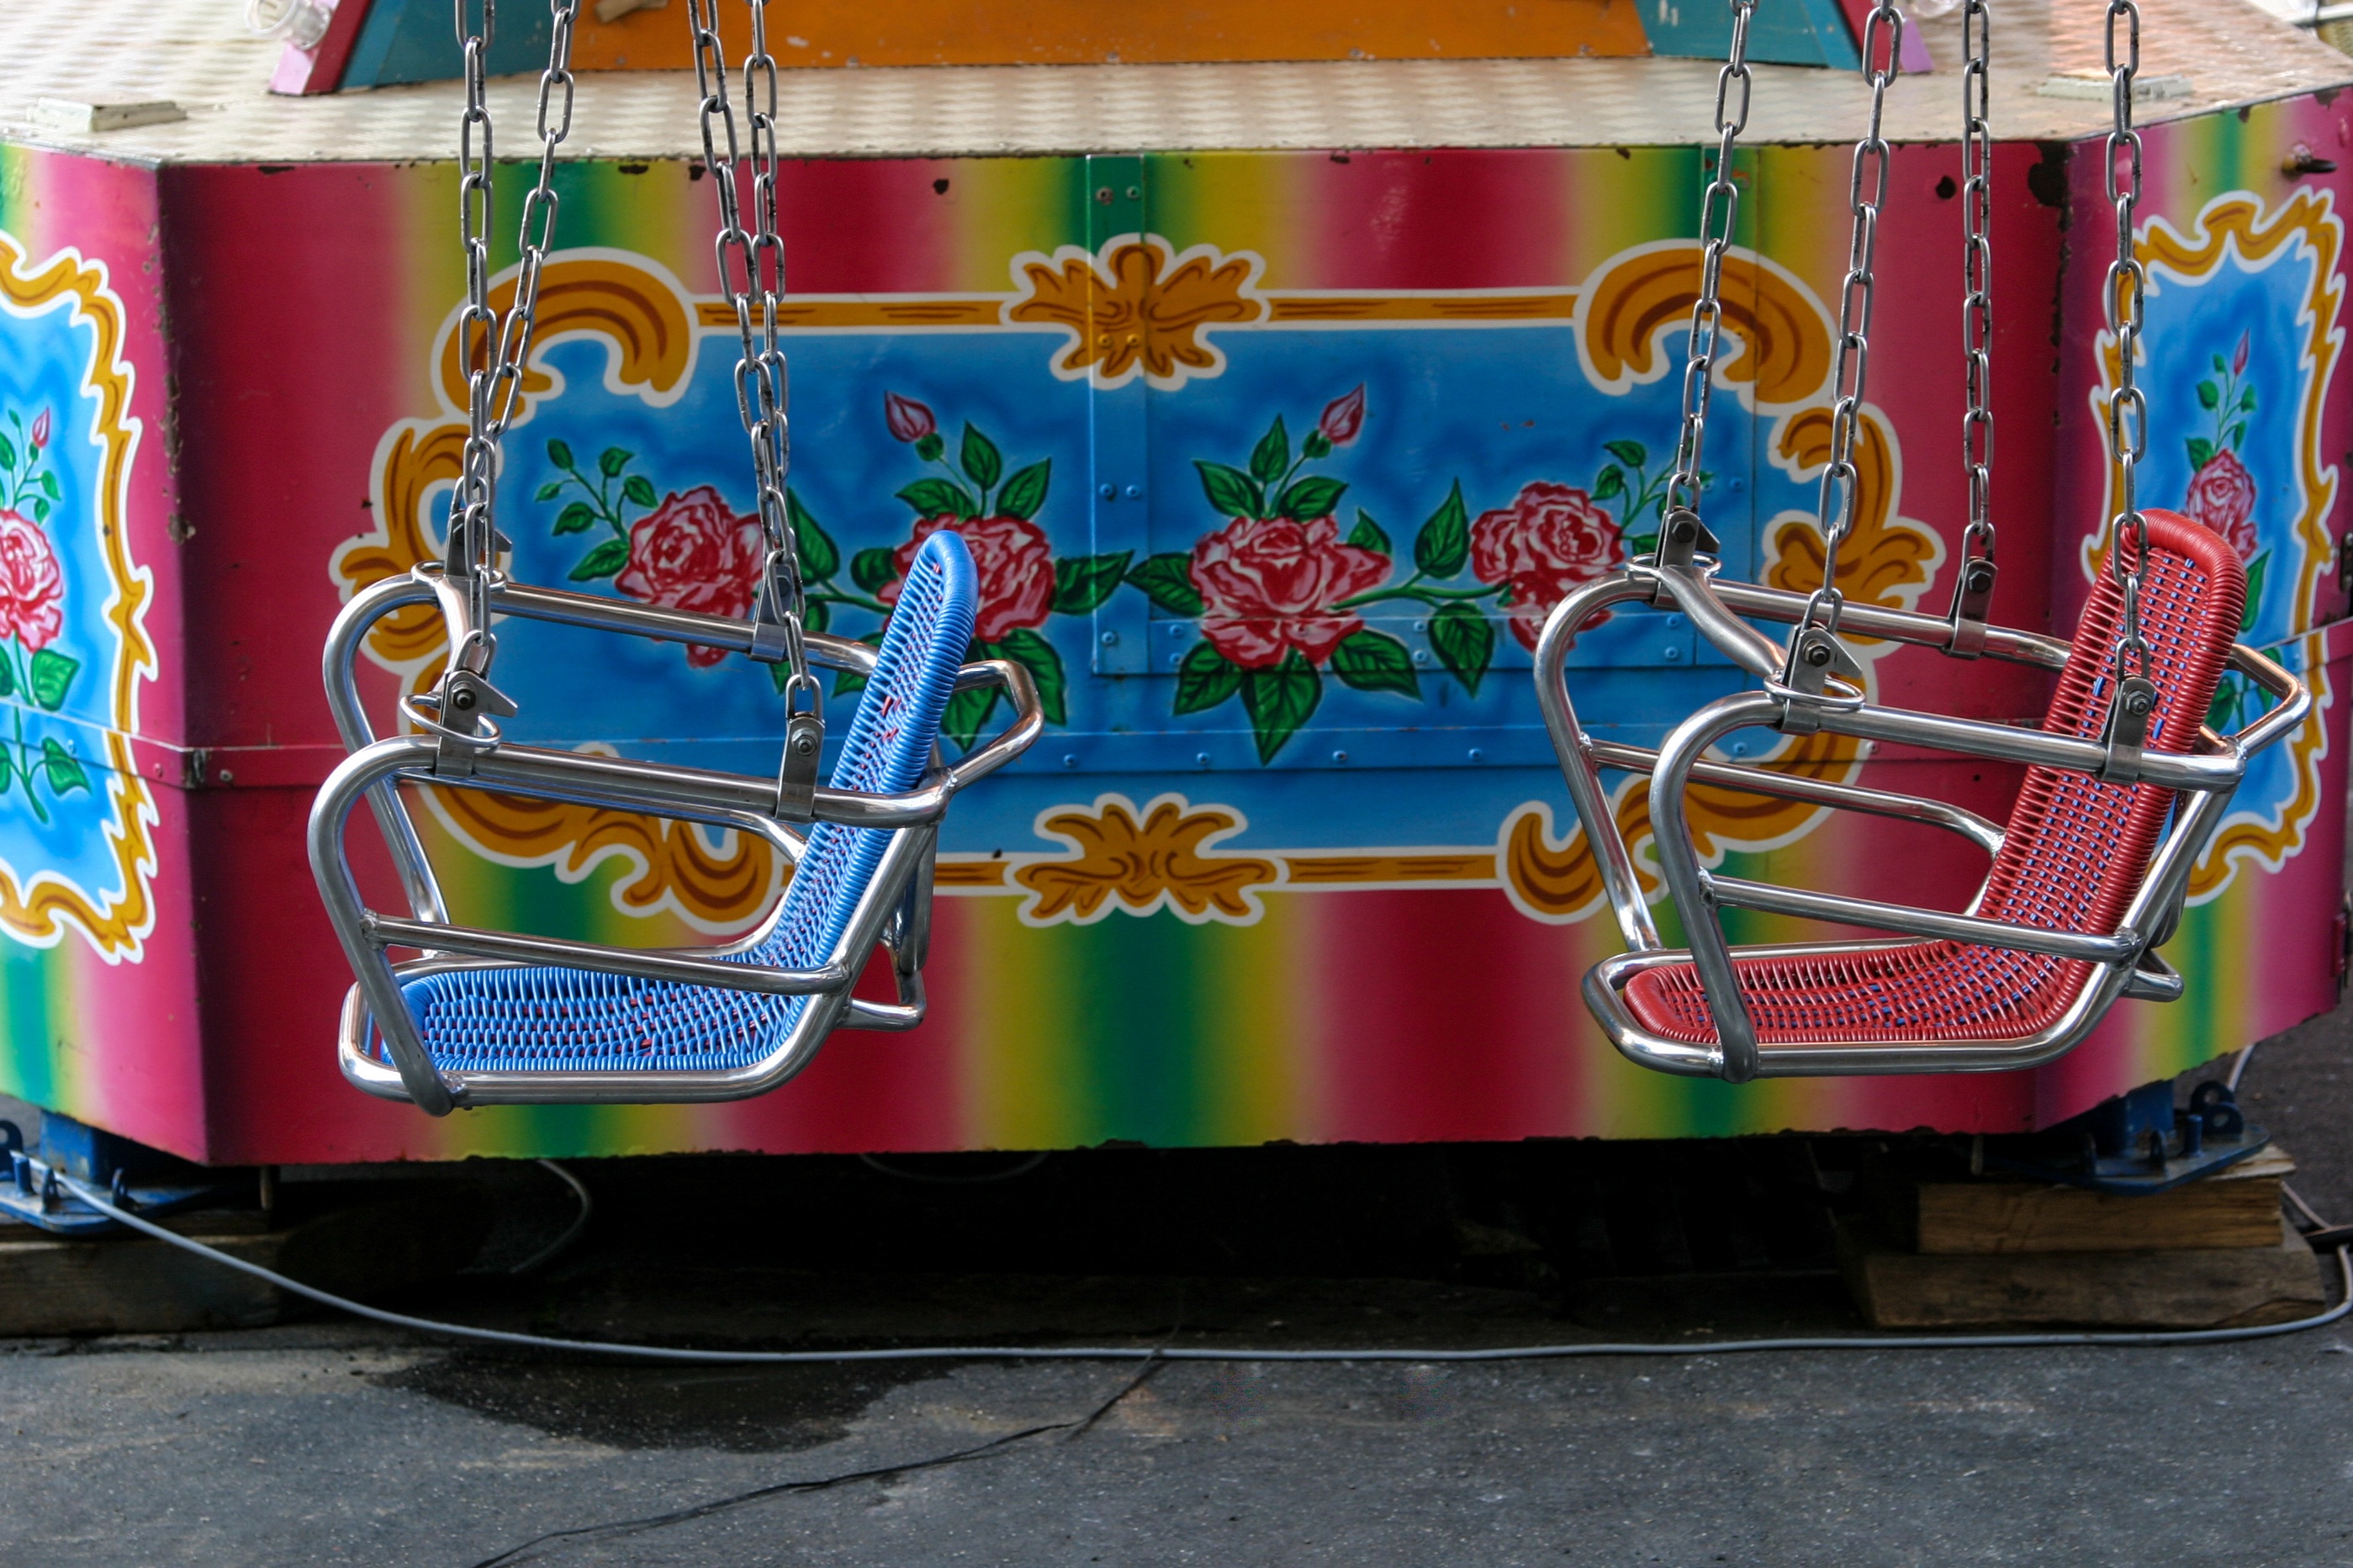
amusement park, park, ride, carousel, float, colorful, speed, leisure, festival, fun, performance, fair, entertainment, pleasure, folk festival, year market, kettenkarussel, amusement ride